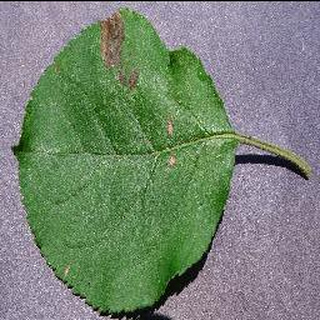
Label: apple_black_rot